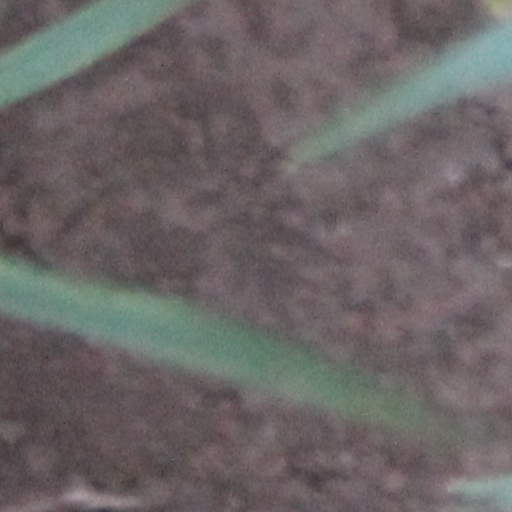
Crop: wheat